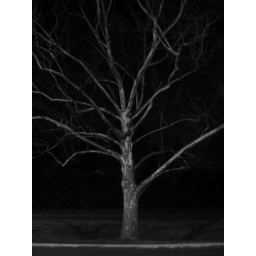
in black and white